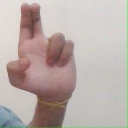
अक्षर: आ